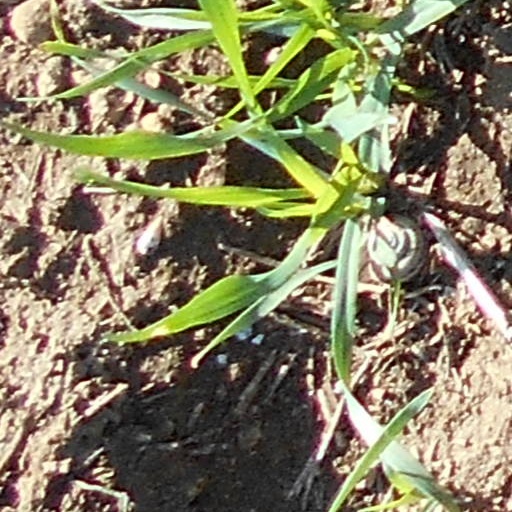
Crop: wheat